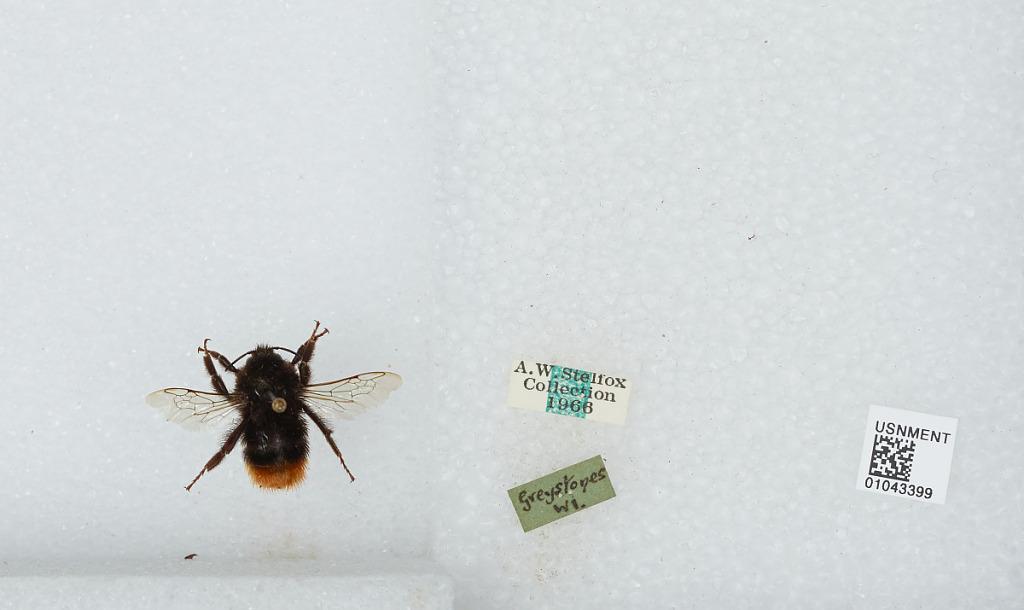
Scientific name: Bombus sp.
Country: Ireland
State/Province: Wicklow
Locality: Greystones
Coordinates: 53.144, -6.072